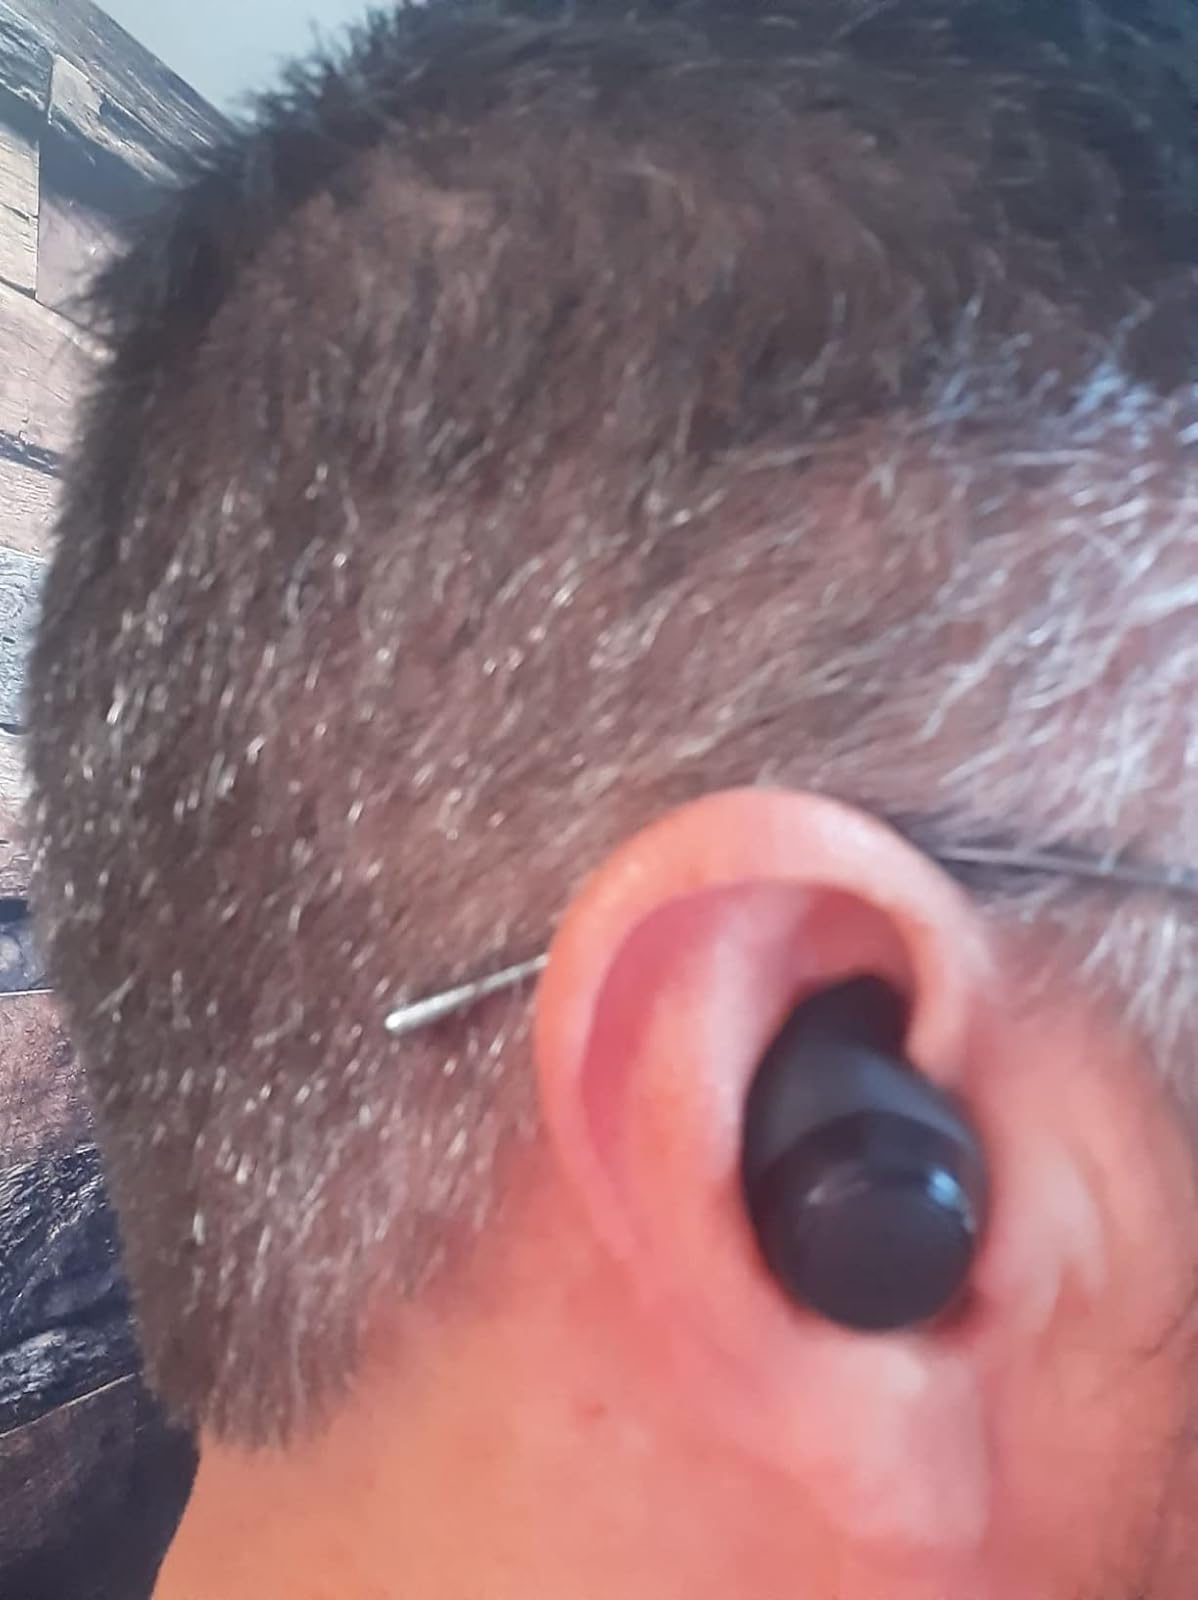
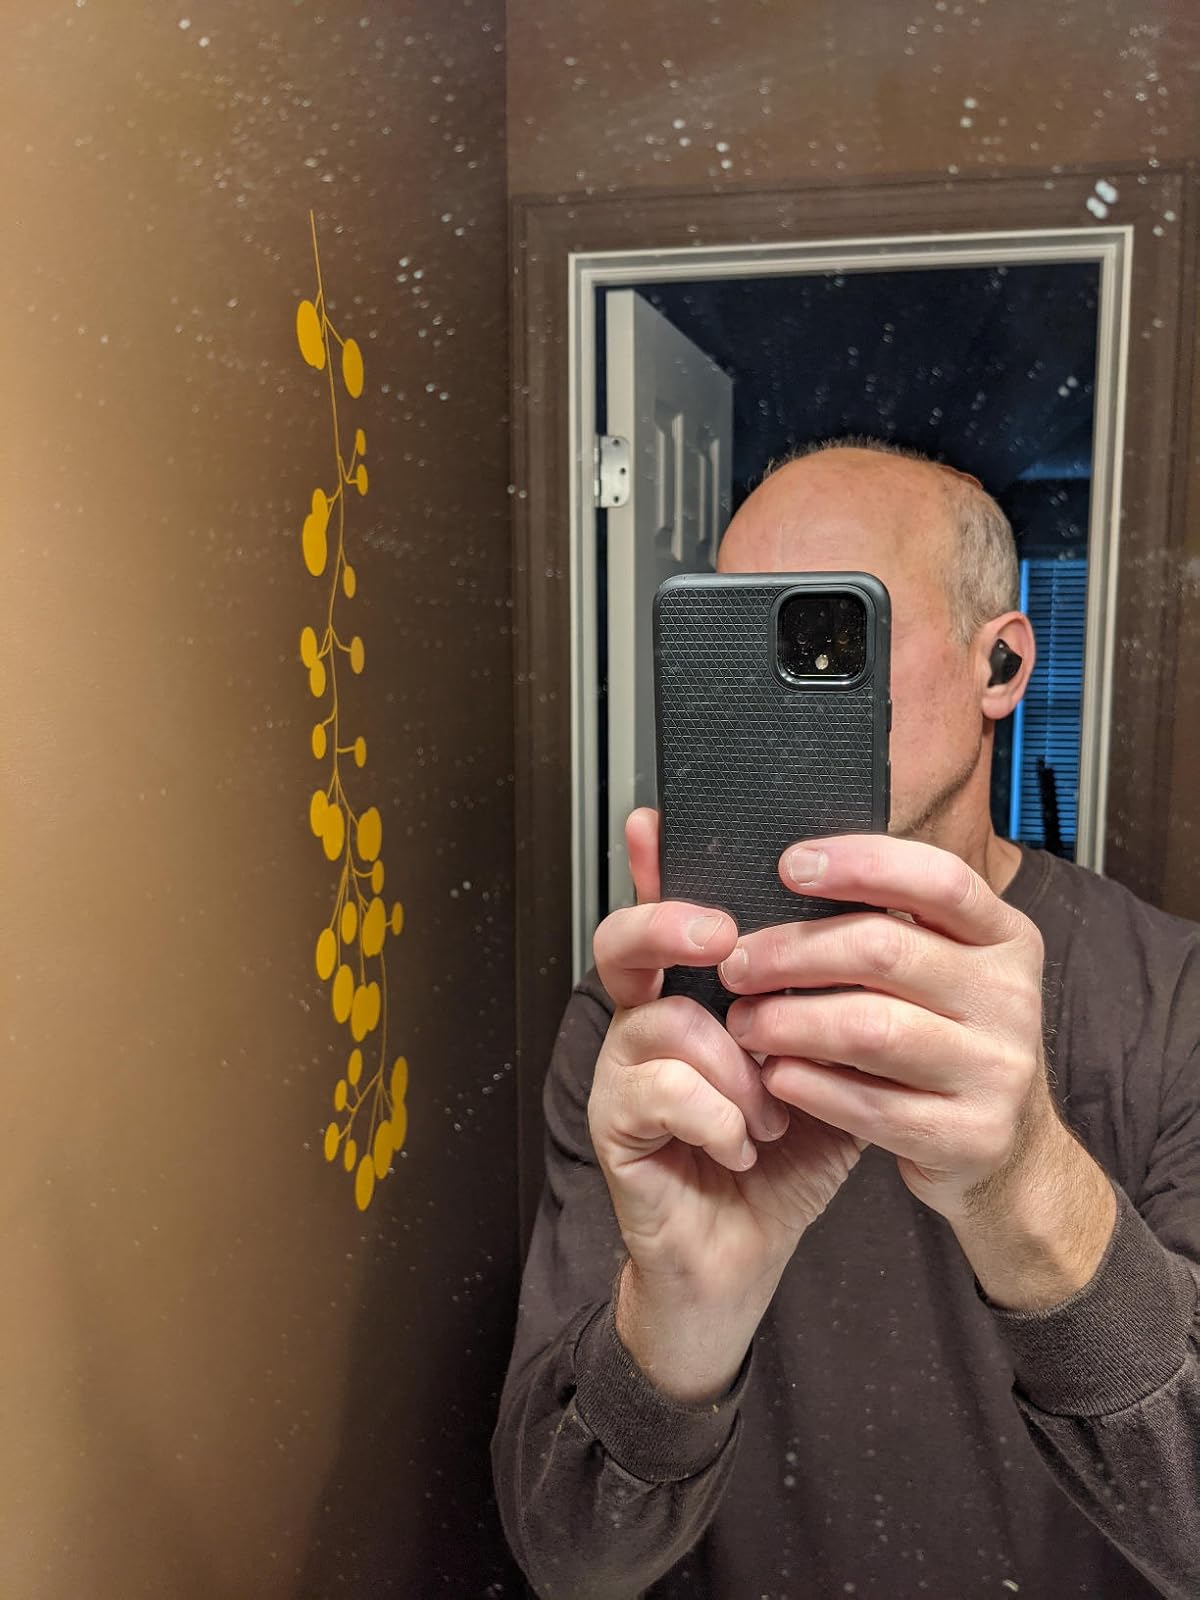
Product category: earbuds
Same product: no